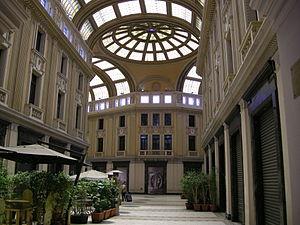
La Galleria Vittorio Emanuele III est le nom d'une galerie commerciale située dans le centre historique de Messine en Sicile.